Sakhalin

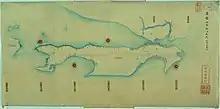
Mamiya Rinzō described Sakhalin as an island in his map.

In 1635, Matsumae Kinhiro, the second daimyō of Matsumae Domain in Hokkaidō, sent Satō Kamoemon and Kakizaki Kuroudo on an expedition to Sakhalin. One of the Matsumae explorers, Kodō Shōzaemon, stayed on the island in the winter of 1636 and sailed along the east coast to Taraika (now Poronaysk) in the spring of 1637.